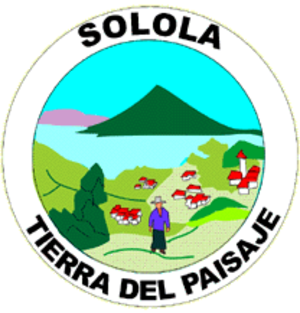
Sololá est l'un des 22 départements du Guatemala. Il est situé au sud-ouest du pays et comprend le lac Atitlán. Son chef-lieu est Sololá.